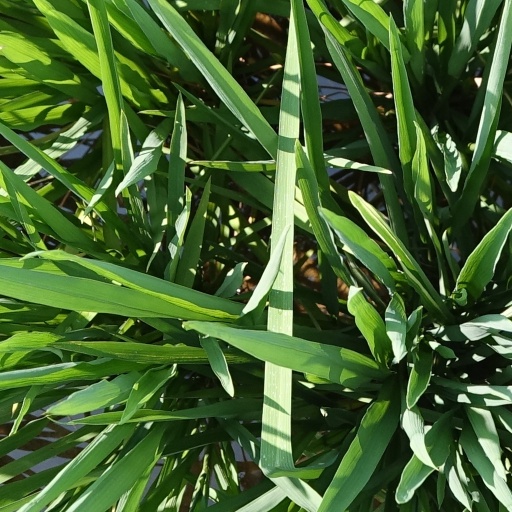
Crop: rice